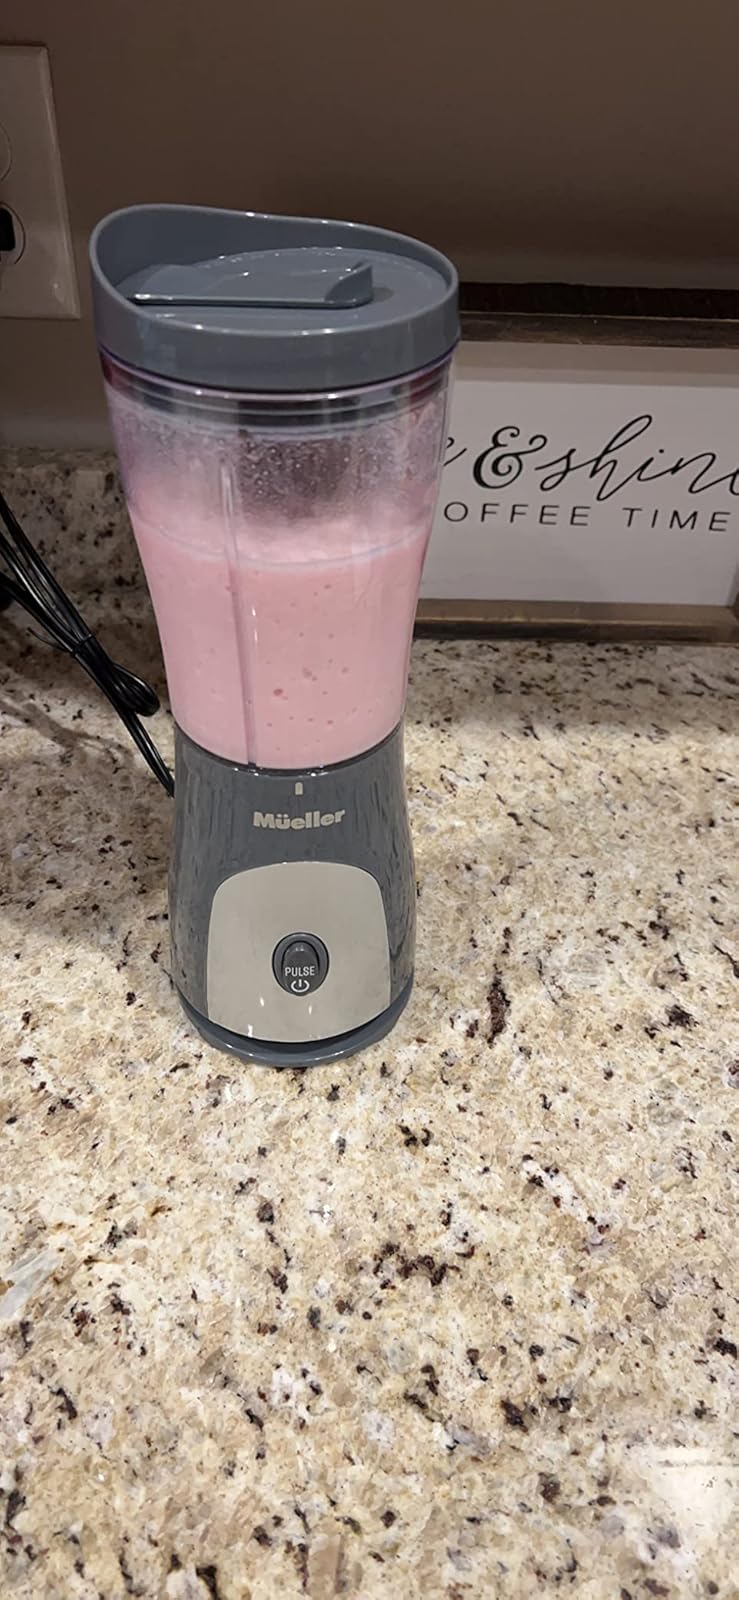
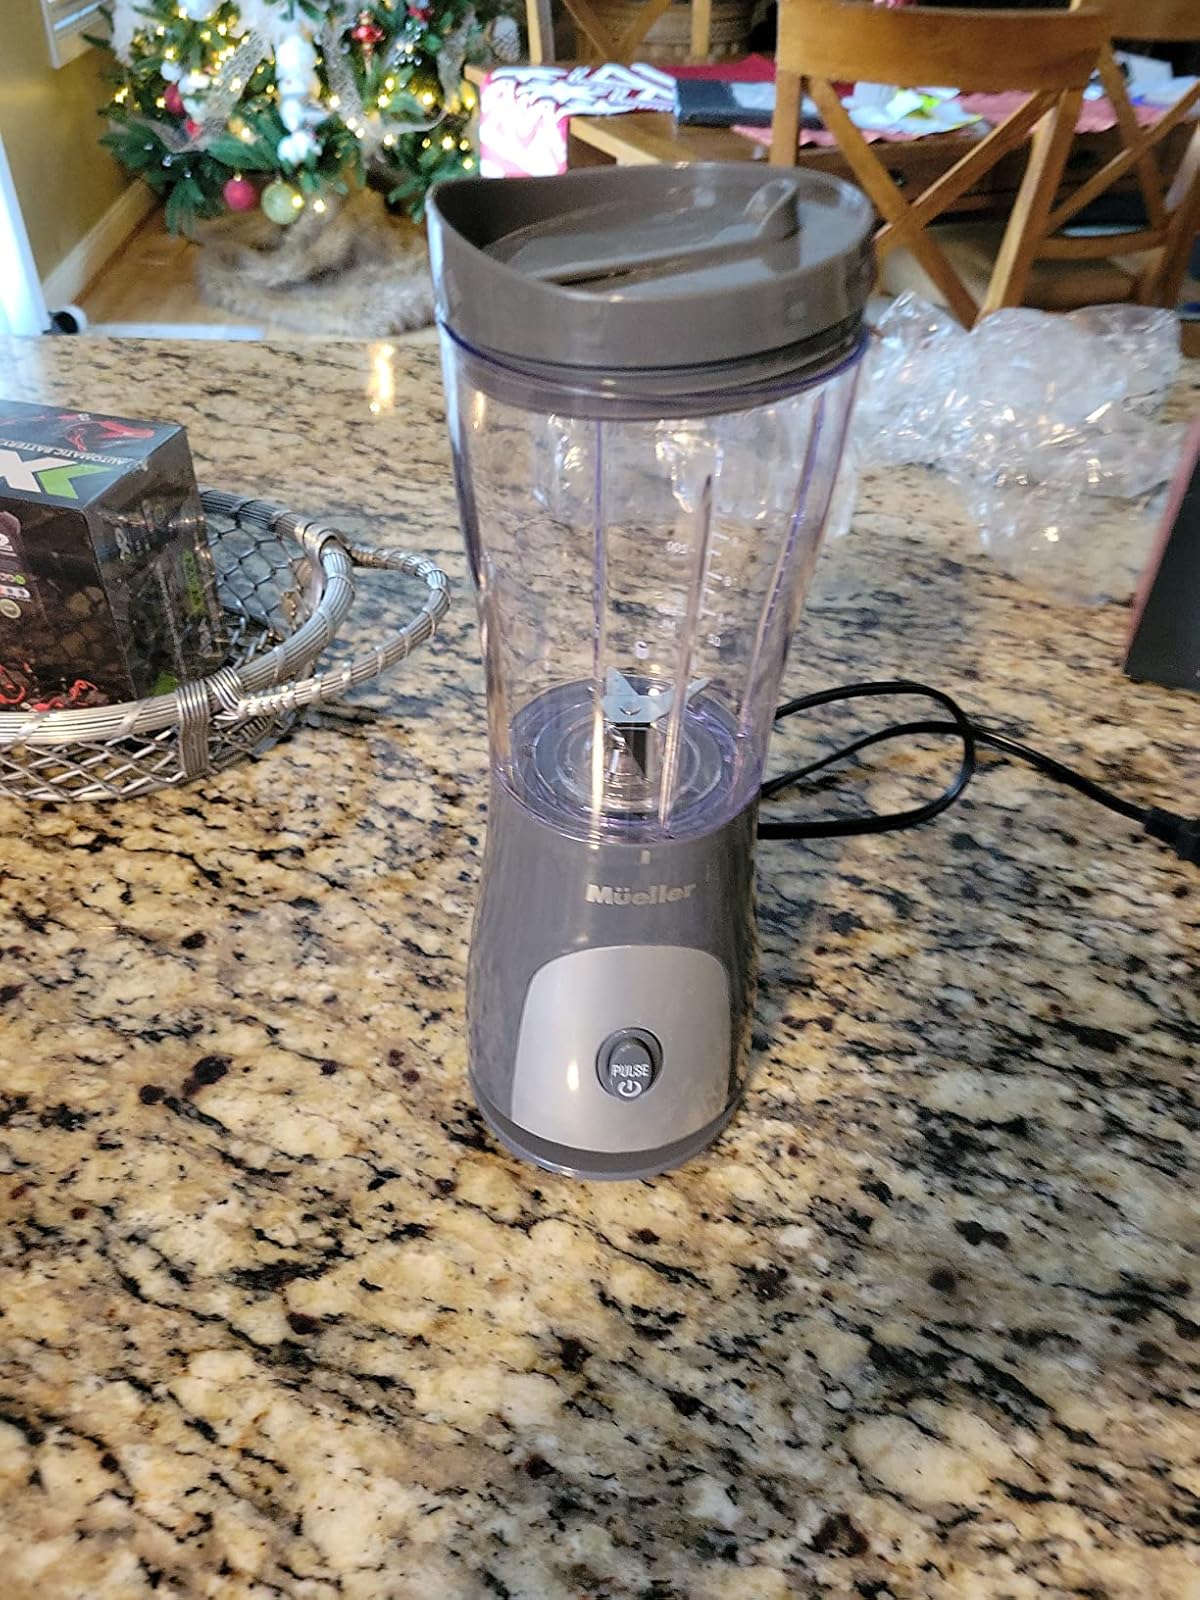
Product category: items_blender
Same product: yes